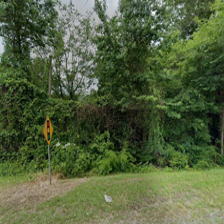
Label: streetView